Ban Krang, Phitsanulok

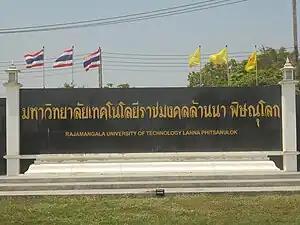
Rajamangala University Lanna, campus Phitsanulok

There are Ban Krang and Laem Pho health-promoting hospitals in Moo3 and Moo9.